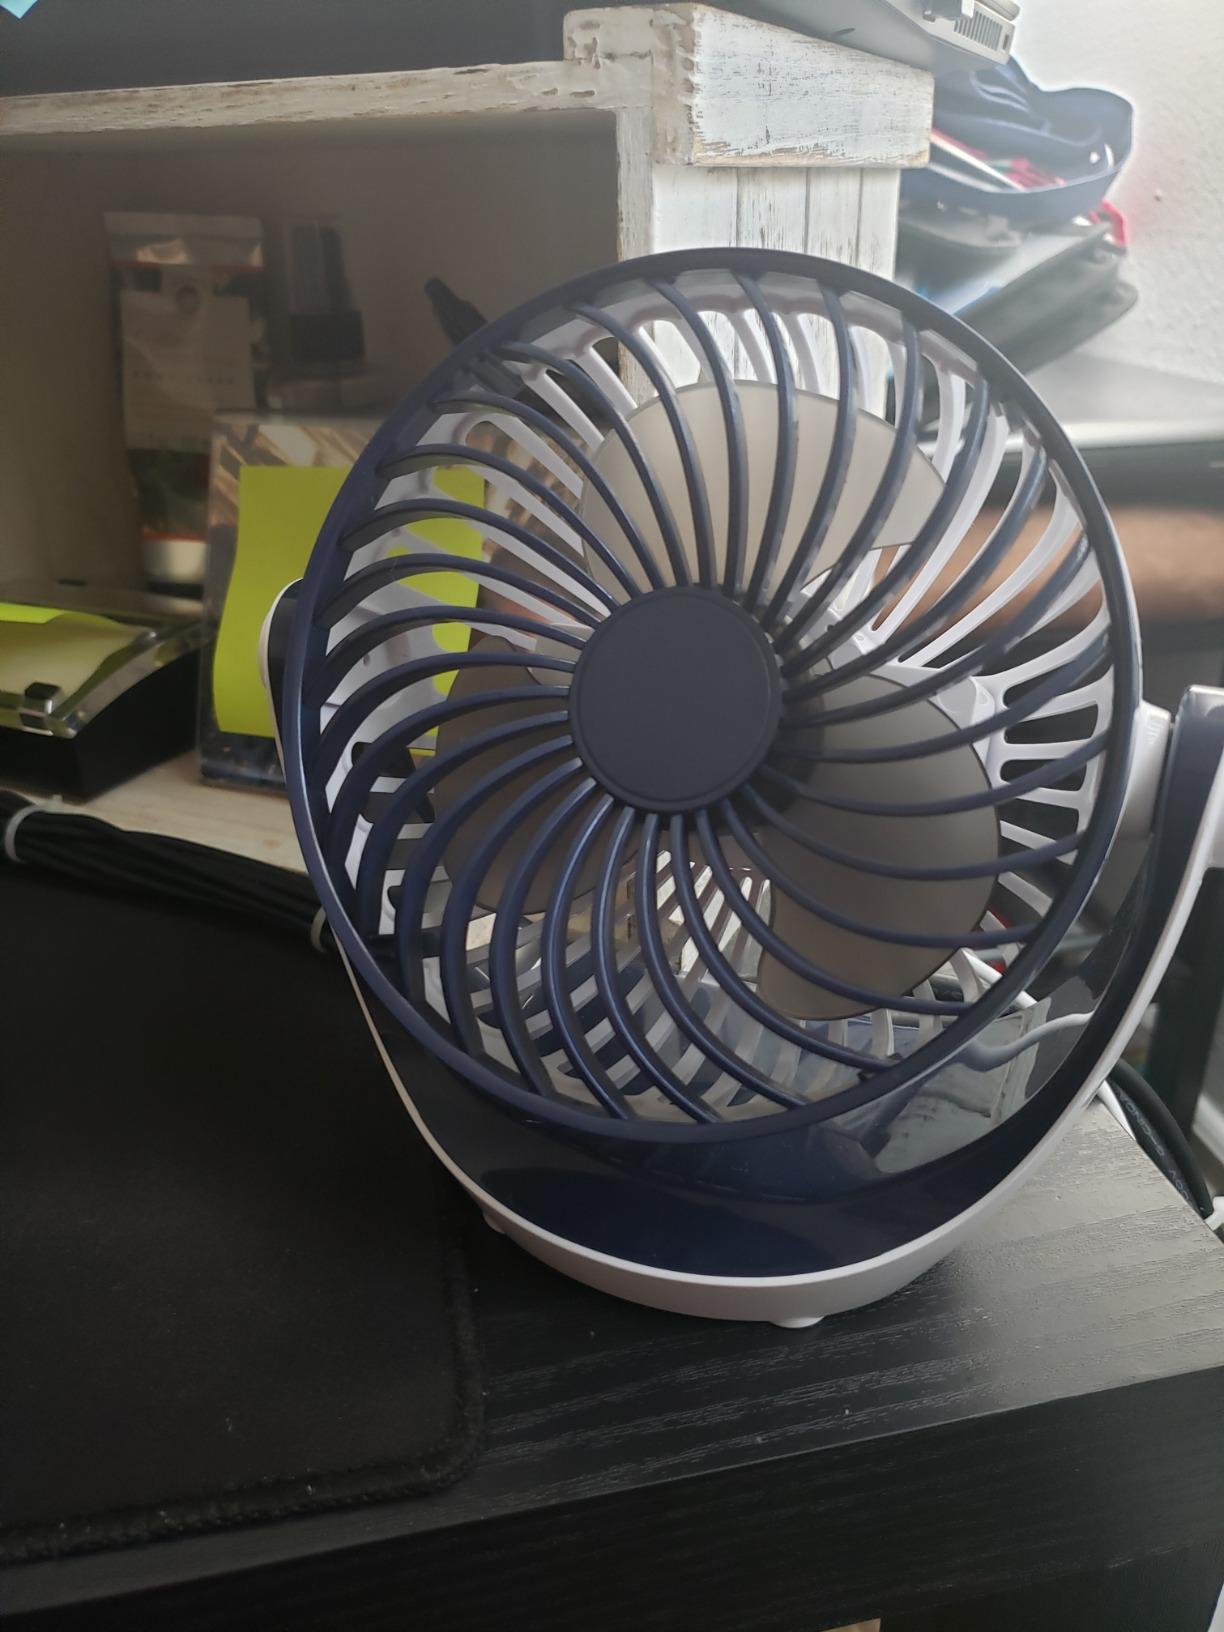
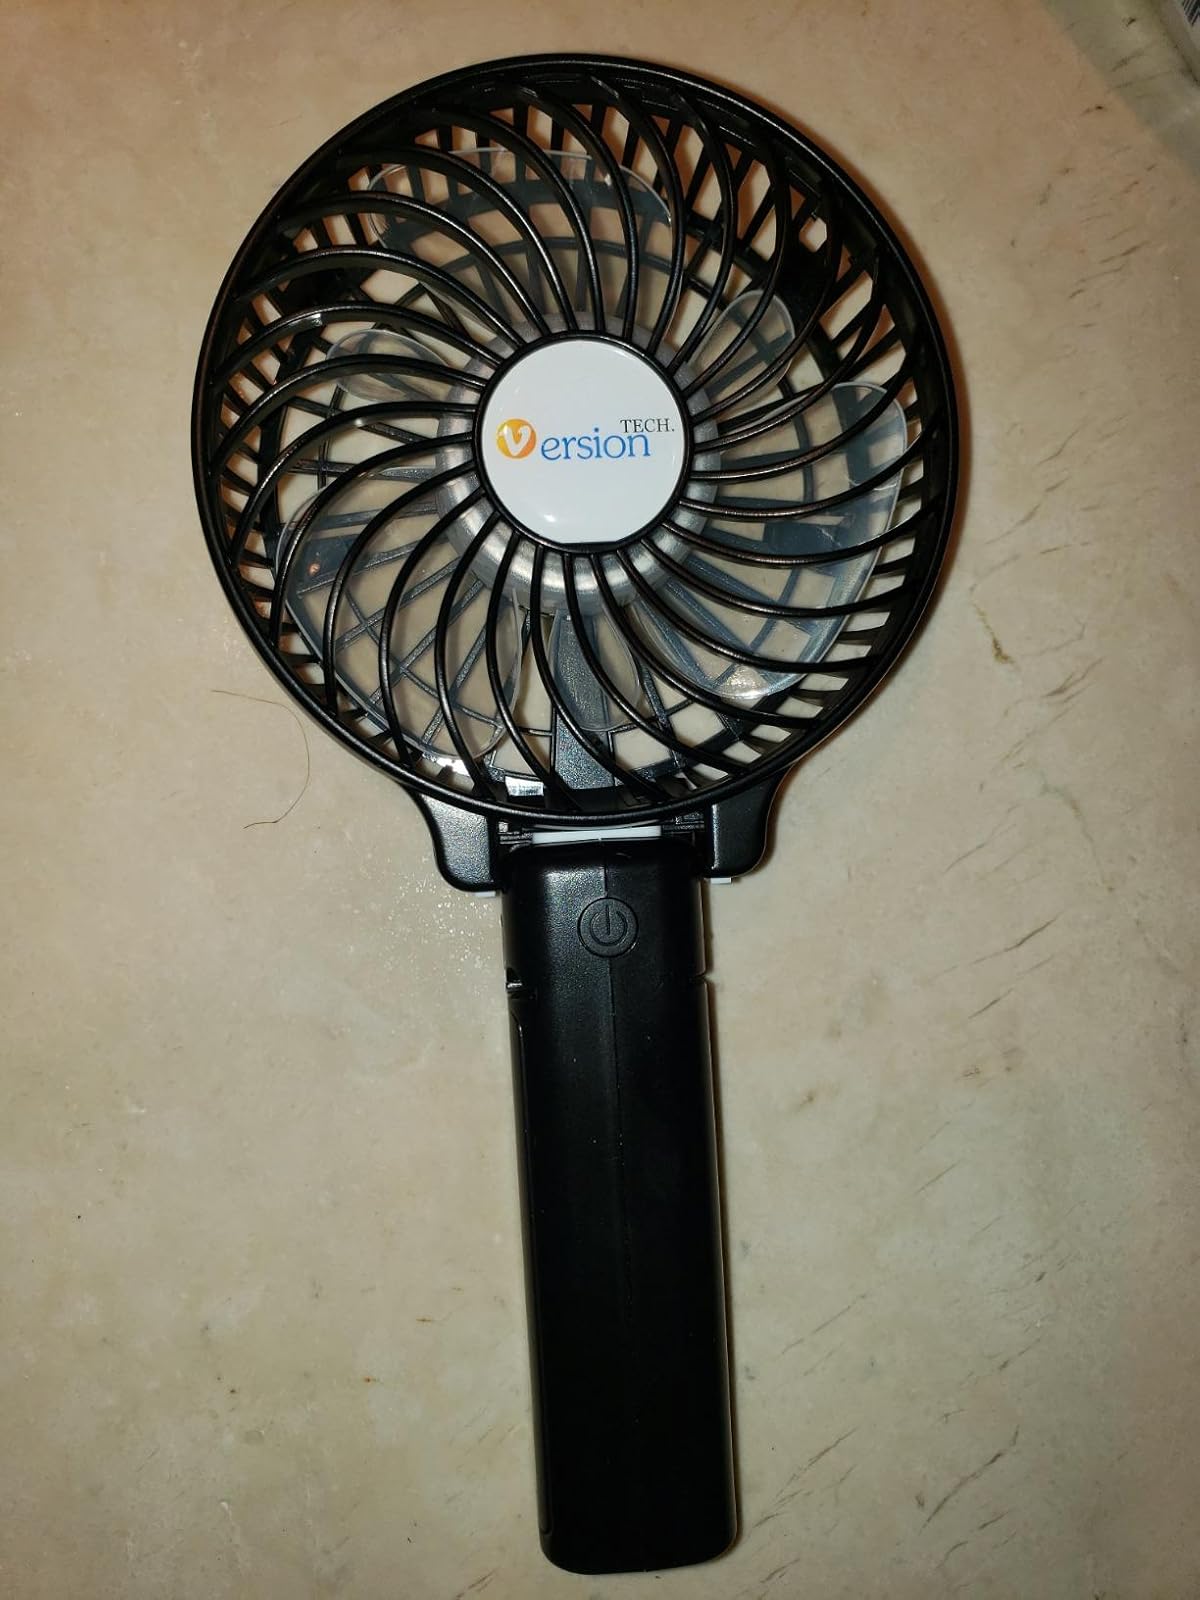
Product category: fan
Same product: no